Paleoparasitology

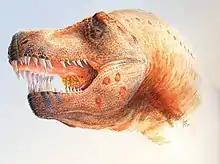
Restoration of a "Tyrannosaurus" head with holes possibly caused by a "Trichomonas"-like parasite

The most convincing evidence of paleoparasitism is obtained when a presumed parasite is found in direct association with its presumed host, in a context that is consistent with known host-parasite associations. Some examples include helminths caught in amber in the process of escaping from the body of an insect, lice found in the fur of guinea pig mummies, protozoans in the alimentary canal of flies in amber, nematode larvae found embedded in animal coprolites, and a mite caught in amber in the process of apparently feeding on a spider. In 2023, nematode eggs and possibly protozoan cysts were found in the Late Triassic coprolite of phytosaur. Some holes in the mandibles of several specimens of "Tyrannosaurus" may have been caused by "Trichomonas"-like parasites.